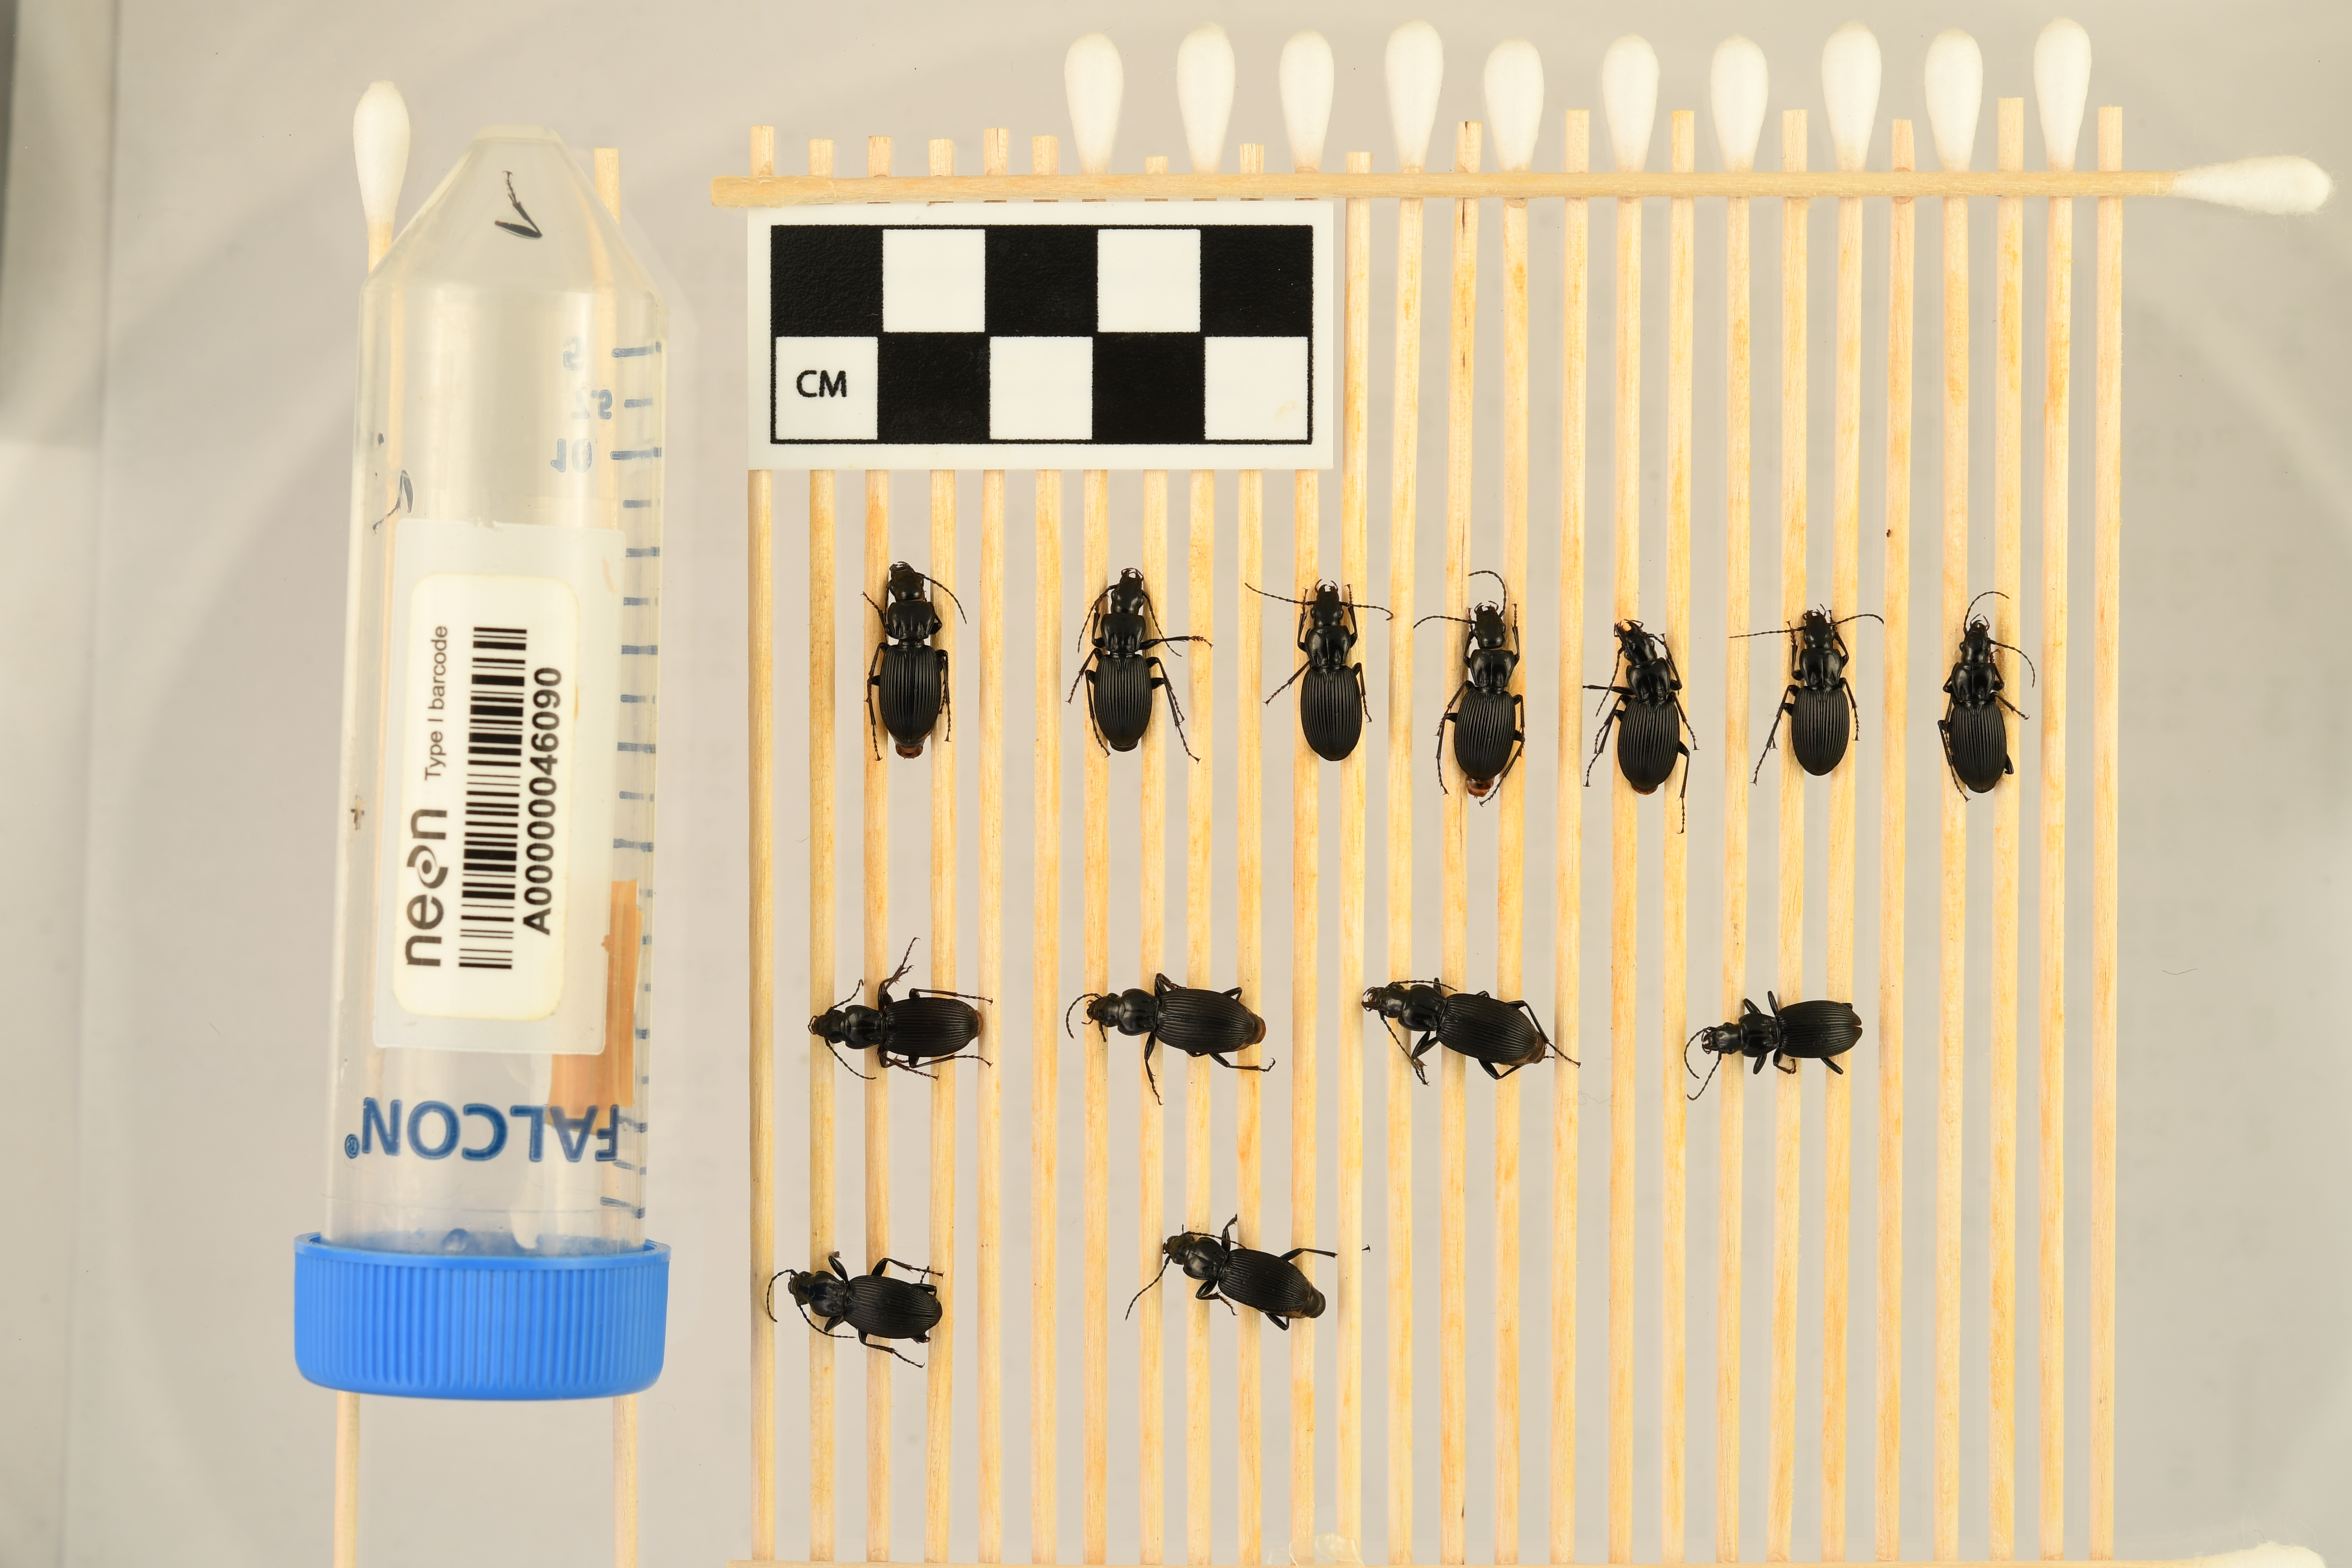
Pterostichus lachrymosus — Mountain Lake Biological Station NEON, plot MLBS_008. Beetle 7, ElytraLength: 0.7615 cm (lying flat: Yes)

Pterostichus lachrymosus — Mountain Lake Biological Station NEON, plot MLBS_008. Beetle 7, ElytraWidth: 0.4178 cm (lying flat: Yes)

Pterostichus lachrymosus — Mountain Lake Biological Station NEON, plot MLBS_008. Beetle 8, ElytraLength: 0.7922 cm (lying flat: Yes)

Pterostichus lachrymosus — Mountain Lake Biological Station NEON, plot MLBS_008. Beetle 8, ElytraWidth: 0.3958 cm (lying flat: Yes)

Pterostichus lachrymosus — Mountain Lake Biological Station NEON, plot MLBS_008. Beetle 9, ElytraLength: 0.8648 cm (lying flat: Yes)

Pterostichus lachrymosus — Mountain Lake Biological Station NEON, plot MLBS_008. Beetle 9, ElytraWidth: 0.4199 cm (lying flat: Yes)

Pterostichus lachrymosus — Mountain Lake Biological Station NEON, plot MLBS_008. Beetle 10, ElytraLength: 0.8631 cm (lying flat: Yes)

Pterostichus lachrymosus — Mountain Lake Biological Station NEON, plot MLBS_008. Beetle 10, ElytraWidth: 0.435 cm (lying flat: Yes)

Pterostichus lachrymosus — Mountain Lake Biological Station NEON, plot MLBS_008. Beetle 11, ElytraLength: 0.7199 cm (lying flat: Yes)

Pterostichus lachrymosus — Mountain Lake Biological Station NEON, plot MLBS_008. Beetle 11, ElytraWidth: 0.4068 cm (lying flat: Yes)

Pterostichus lachrymosus — Mountain Lake Biological Station NEON, plot MLBS_008. Beetle 12, ElytraLength: 0.8254 cm (lying flat: Yes)

Pterostichus lachrymosus — Mountain Lake Biological Station NEON, plot MLBS_008. Beetle 12, ElytraWidth: 0.4025 cm (lying flat: Yes)

Pterostichus lachrymosus — Mountain Lake Biological Station NEON, plot MLBS_008. Beetle 13, ElytraLength: 0.795 cm (lying flat: Yes)

Pterostichus lachrymosus — Mountain Lake Biological Station NEON, plot MLBS_008. Beetle 13, ElytraWidth: 0.3792 cm (lying flat: Yes)